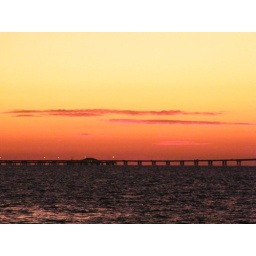
red clouds in the orange-yellow sky behind the Sunshine Skyway toll booth